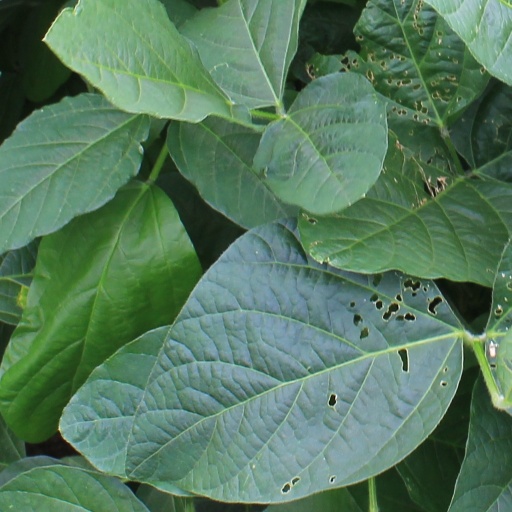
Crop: soybean